Wooden ship model

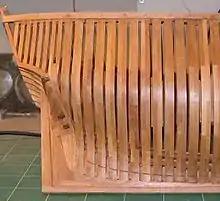
Admiralty Style model illustrating the frames of a ship

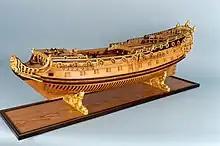
HMS "Sussex" on display at the US Naval Academy Museum

Instead of using plans made specifically for models, many model shipwrights use the actual blueprints for the original vessel.